Benevolence (tax)

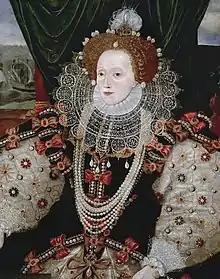
Elizabeth I (r. 1558–1603) was more averse to benevolences than her forerunners, demanding only a handful in the 1580s and 1590s.

The first benevolence to be raised in Elizabeth I's reign was foisted upon the clergy in the 1580s. In raising the £21,000 needed to repair Dover Harbour, which had deteriorated steadily since its construction by Henry VIII, Elizabeth's Privy Council resolved to find a way to extract this sum from the nation. Alongside taxes on recusants, ships and alehouses, the Privy Council sent forth a benevolence to the church, urging wealthy clergymen to donate at least one tenth their income for 3 years to fund the repairs. Ultimately, the benevolence took 5 years to collect, and the funding of the repair came to rely predominately on ship tariffs. However, the idea of benevolences on the clergy did come to inspire future financial actions in Elizabeth's reign.